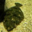
Label: flatfish